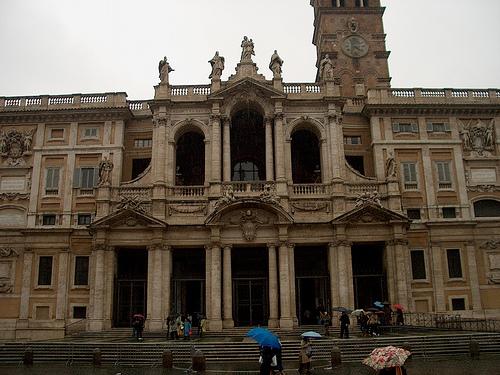
Weather: rain or strom